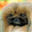
Label: dog